Containerization

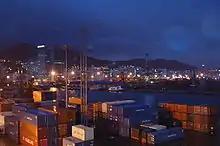
Containers waiting at the South Korean port of Busan.

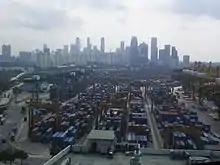
Keppel Container Terminal in Singapore

Before containerization, goods were usually handled manually as break bulk cargo. Typically, goods would be loaded onto a vehicle from the factory and taken to a port warehouse where they would be offloaded and stored awaiting the next vessel. When the vessel arrived, they would be moved to the side of the ship along with other cargo to be lowered or carried into the hold and packed by dock workers. The ship might call at several other ports before off-loading a given consignment of cargo. Each port visit would delay the delivery of other cargo. Delivered cargo might then have been offloaded into another warehouse before being picked up and delivered to its destination. Multiple handling and delays made transport costly, time-consuming and unreliable.